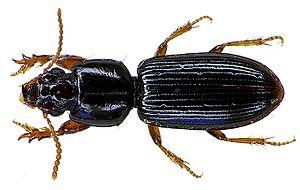
Clivina est un genre de coléoptères de la famille des Carabidae, de la sous-famille des Scaritinae, de la tribu des Clivinini et de la sous-tribu des Clivinina.
Les Clivinina sont une sous-tribu de coléoptères de la famille des Carabidae, de la sous-famille des Scaritinae et de la tribu des Clivinini.
Les Clivinini sont une tribu de coléoptères de la famille des Carabidae et de la sous-famille des Scaritinae.